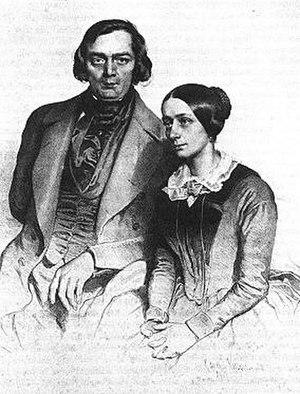
Robert Schumann et Clara Schumann, photo de 1847